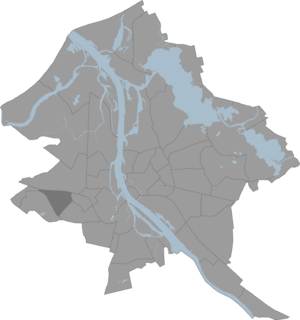
Zolitūde
Kort der viser Zolitūde placering i Riga
Zolitūde er en af Rigas 47 bydele beliggende i Pārdaugava. Zolitūde har 20.036 indbyggere og dets areal udgør 288,80 hektar, hvilket giver en befolkningstæthed på 70 indbyggere per hektar.